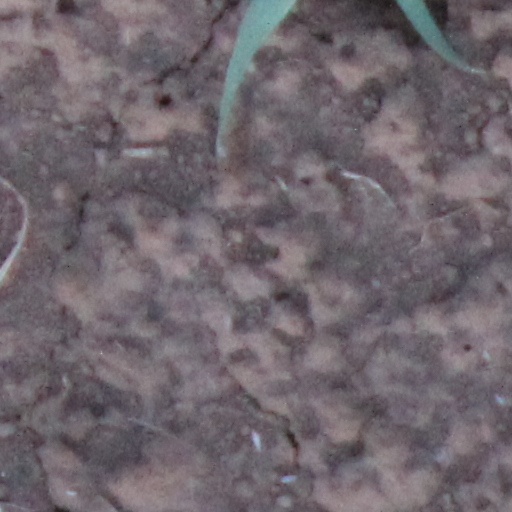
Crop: wheat